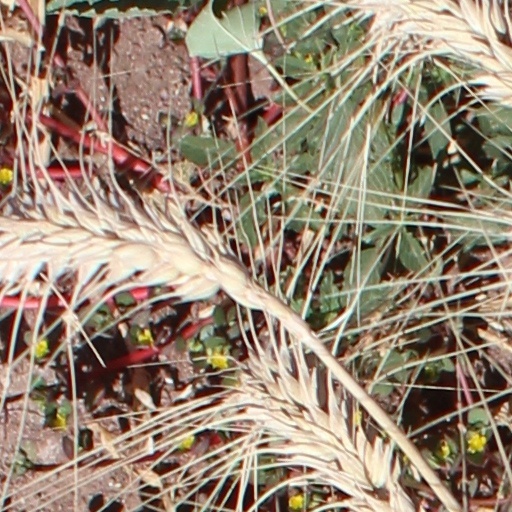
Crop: wheat